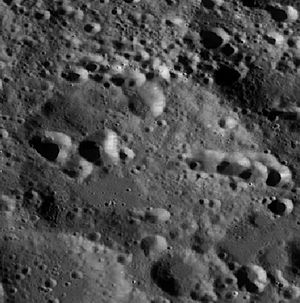
Chandler (månekrater)
Chandler er et nedslagskrater på Månen. Det befinder sig på den nordlige halvkugle på Månens bagside og er opkaldt efter den amerikanske astronom Seth C. Chandler.